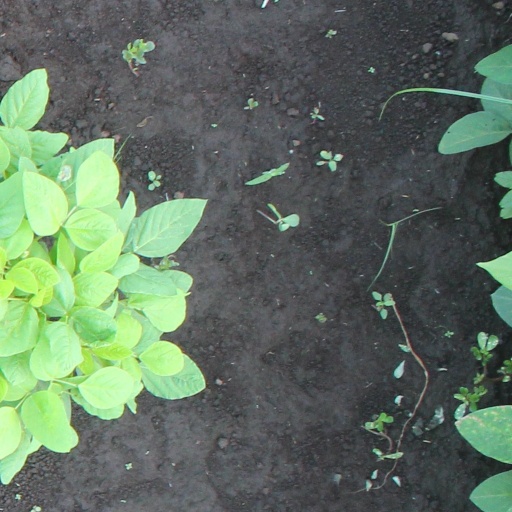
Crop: soybean